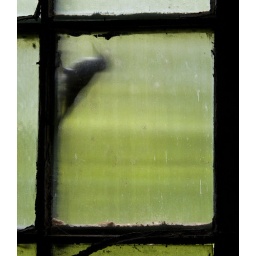
This woodpecker was stubbornly pursuing some plump morsel that lived in the wooden window frame.